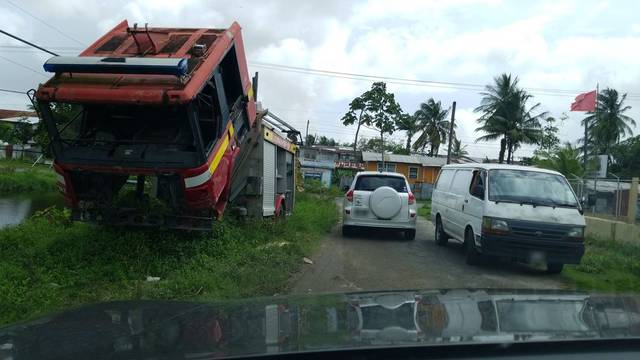
Region: Guyana
Coordinates: 6.794, -58.157